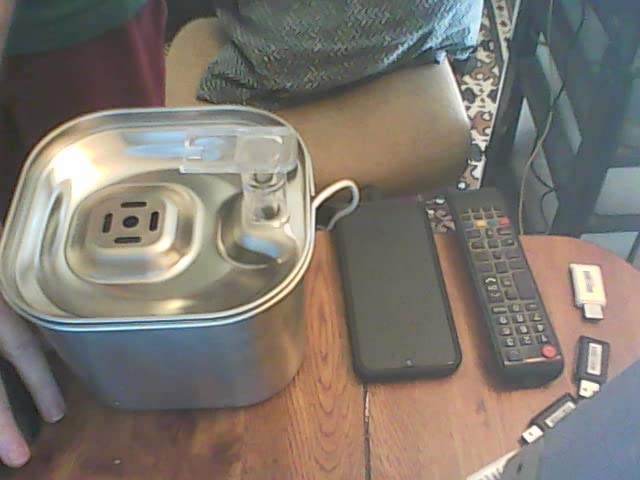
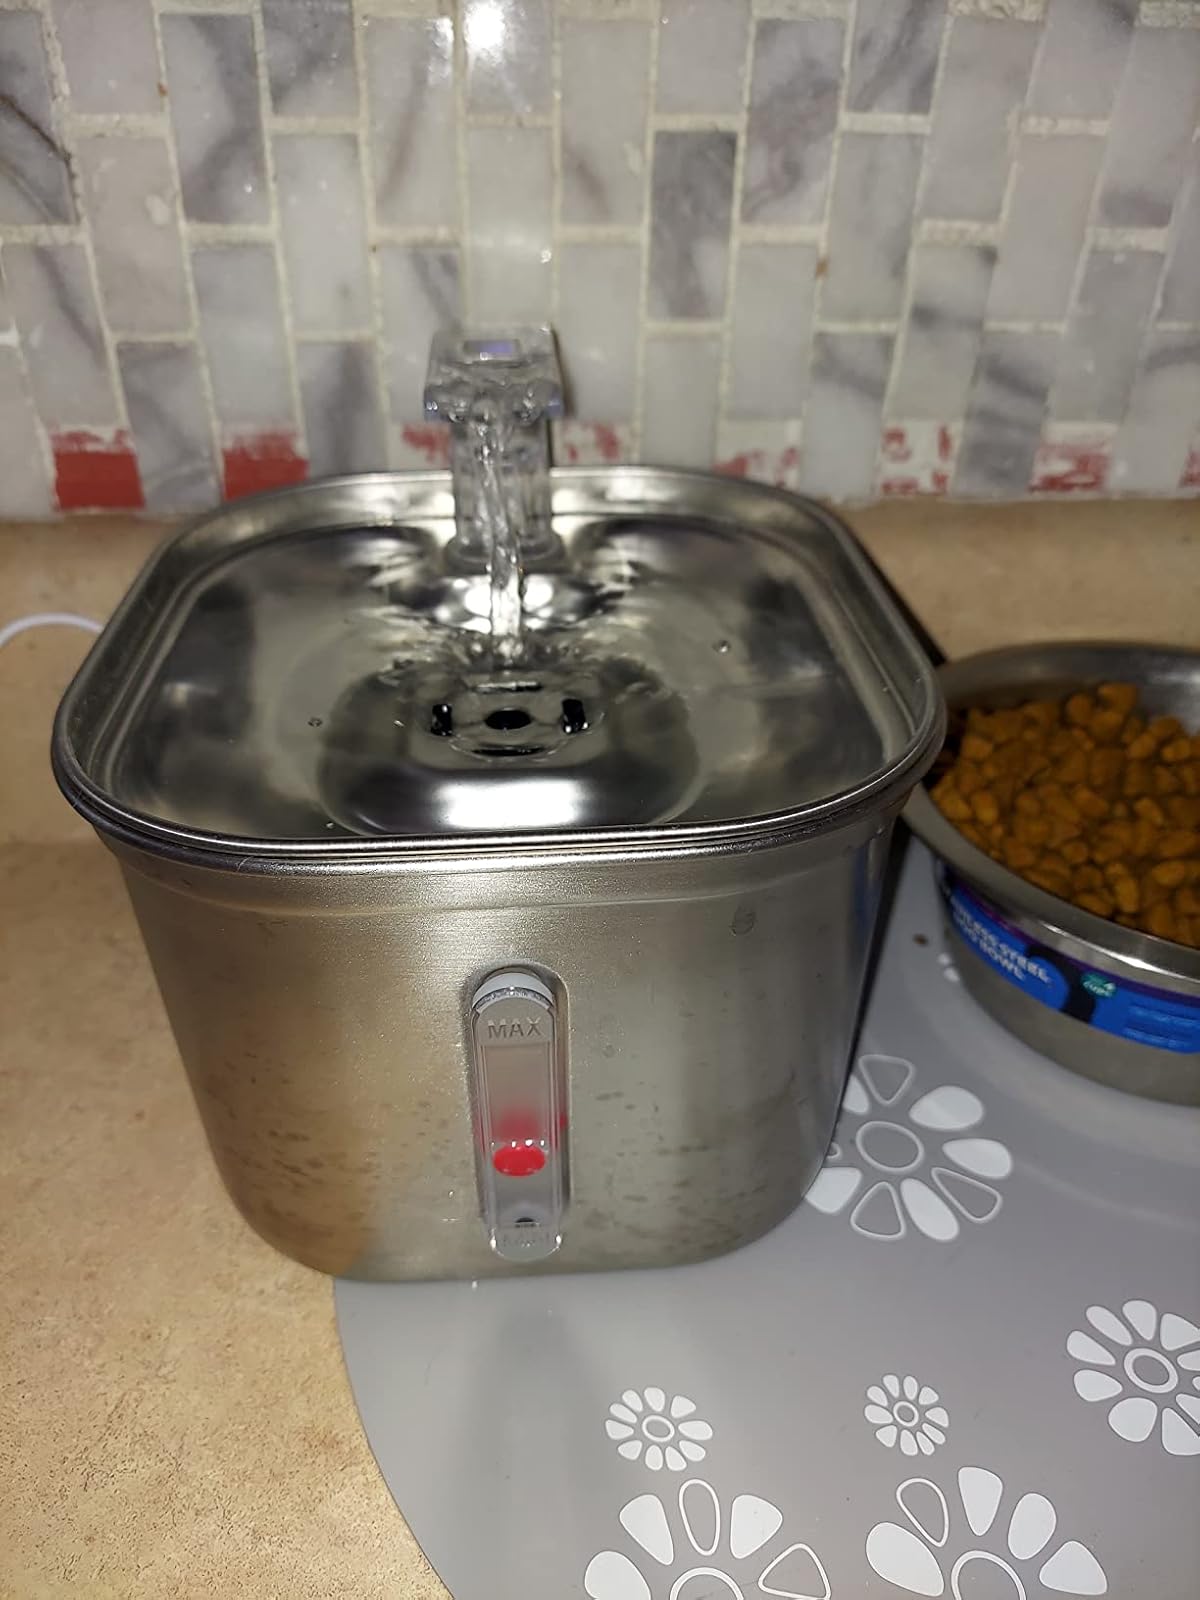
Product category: items_bowl
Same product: yes